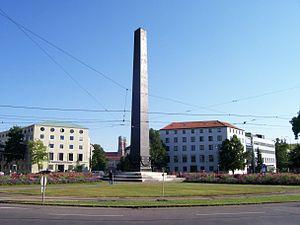
L'Obélisque de Karolinenplatz est un monument historique de Munich, en Bavière, situé dans le quartier de Maxvorstadt. En raison de son emplacement à l'intersection de trois rues, il est visible de loin. Il a été construit comme un mémorial pour les soldats de Armée bavaroise tombés pendant la Campagne de Russie de Napoléon.
La fonderie royale de Munich est une fonderie d'art coulant exclusivement du bronze qui exista entre 1822 et 1931. Beaucoup de statues de Munich et de ses environs y ont été réalisées.